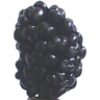
Label: Mulberry 1